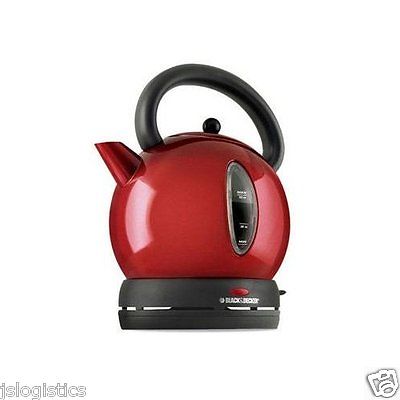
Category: kettle